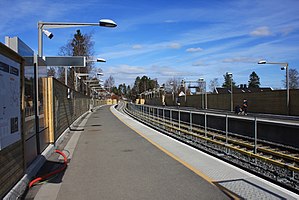
Karlsrud Station
Karlsrud Station.
Karlsrud Station er en metrostation på Lambertseterbanen på T-banen i Oslo. Stationen ligger mellem Brattlikollen og Lambertseter i satellitbyen Lambertseter. Karlsrud skole og Lambertseter videregående skole ligger i gåafstand fra stationen.